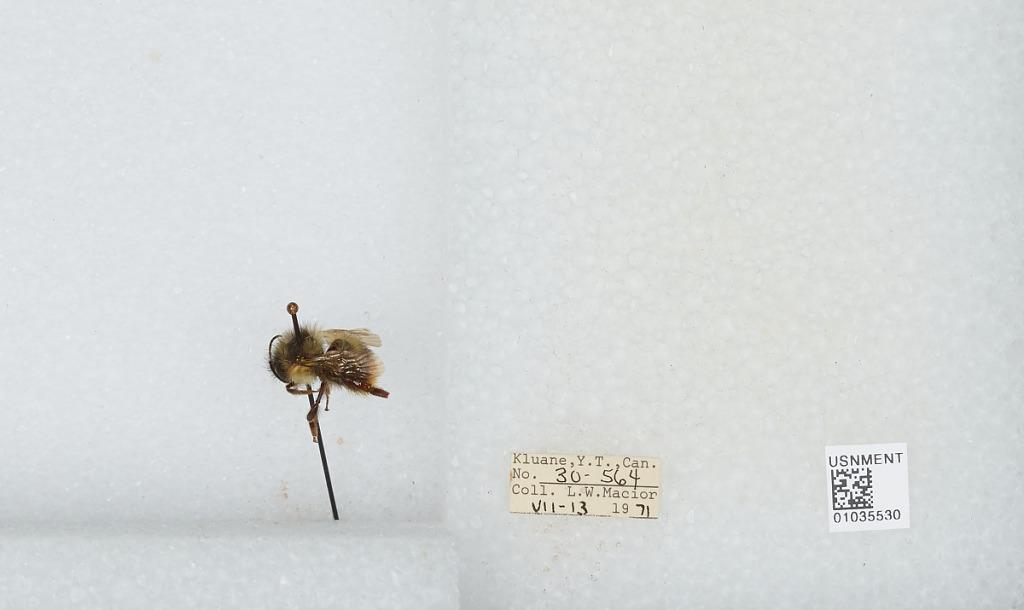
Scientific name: Bombus (Pyrobombus) mixtus Cresson
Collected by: L. Macior
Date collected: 1971-7-13
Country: Canada
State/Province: Yukon Territory
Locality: Kluane
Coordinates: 60.75, -139.5